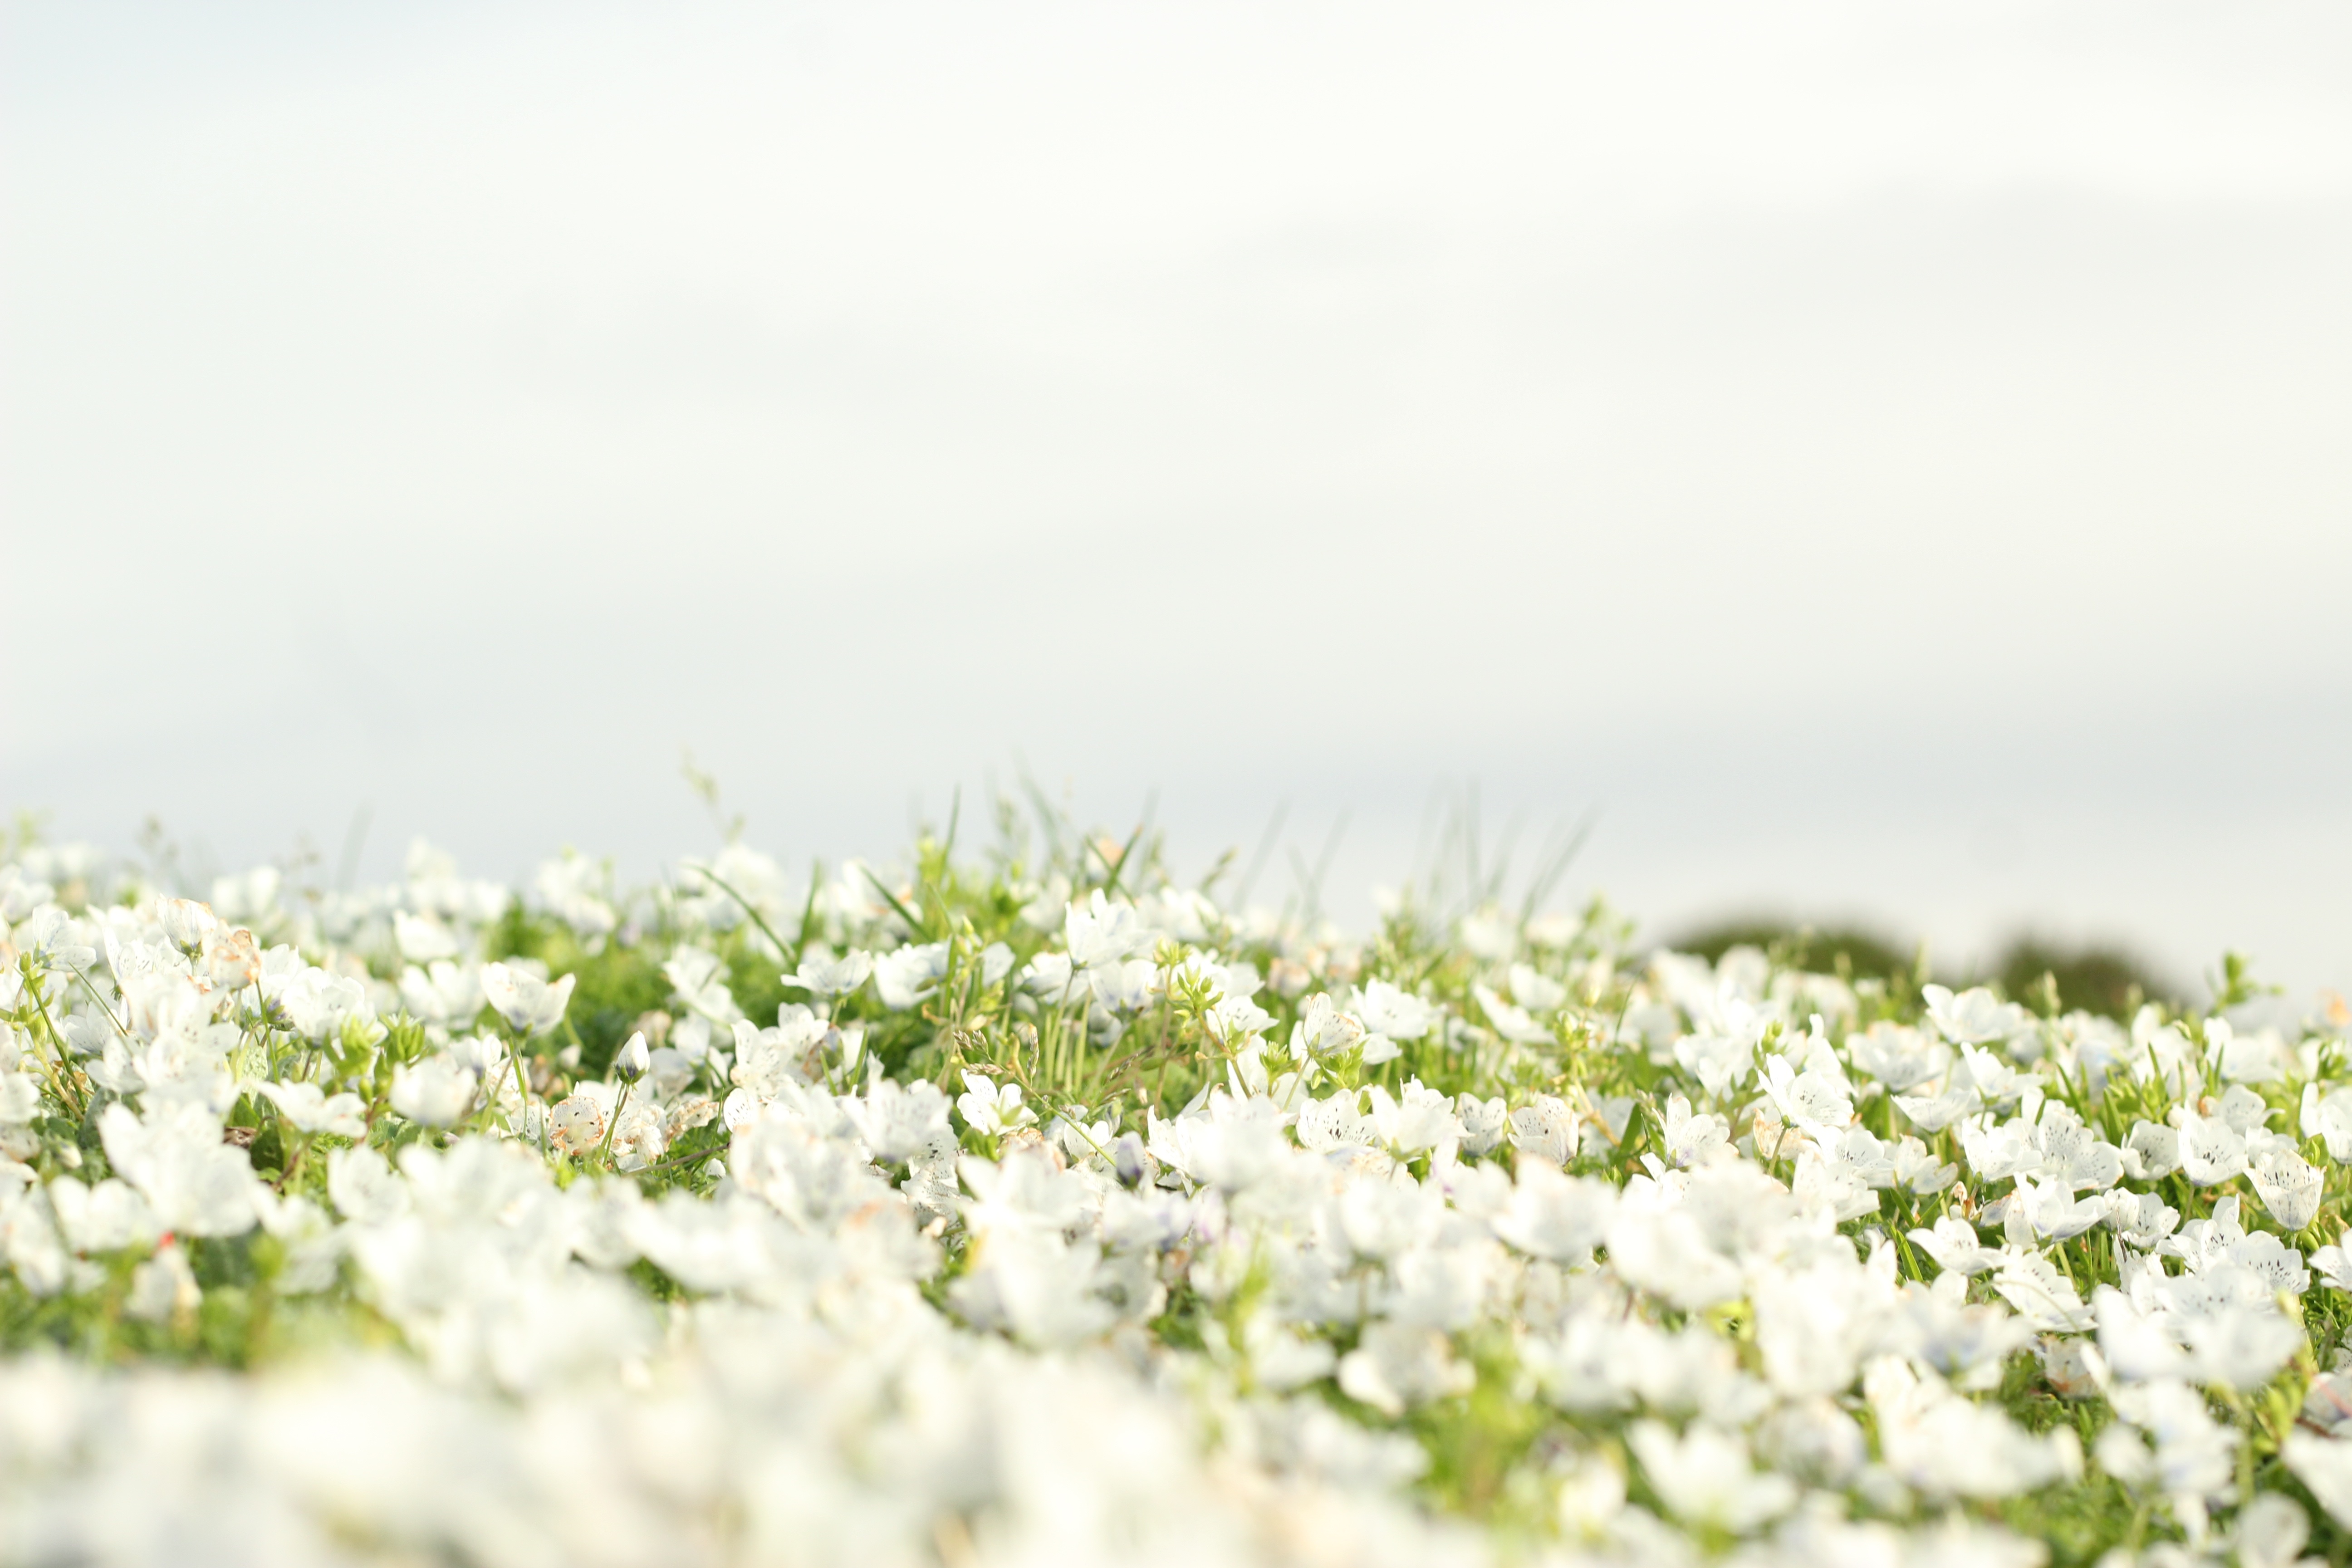
grass, branch, blossom, plant, field, photography, meadow, sunlight, morning, flower, green, agriculture, close up, ecosystem, grass family